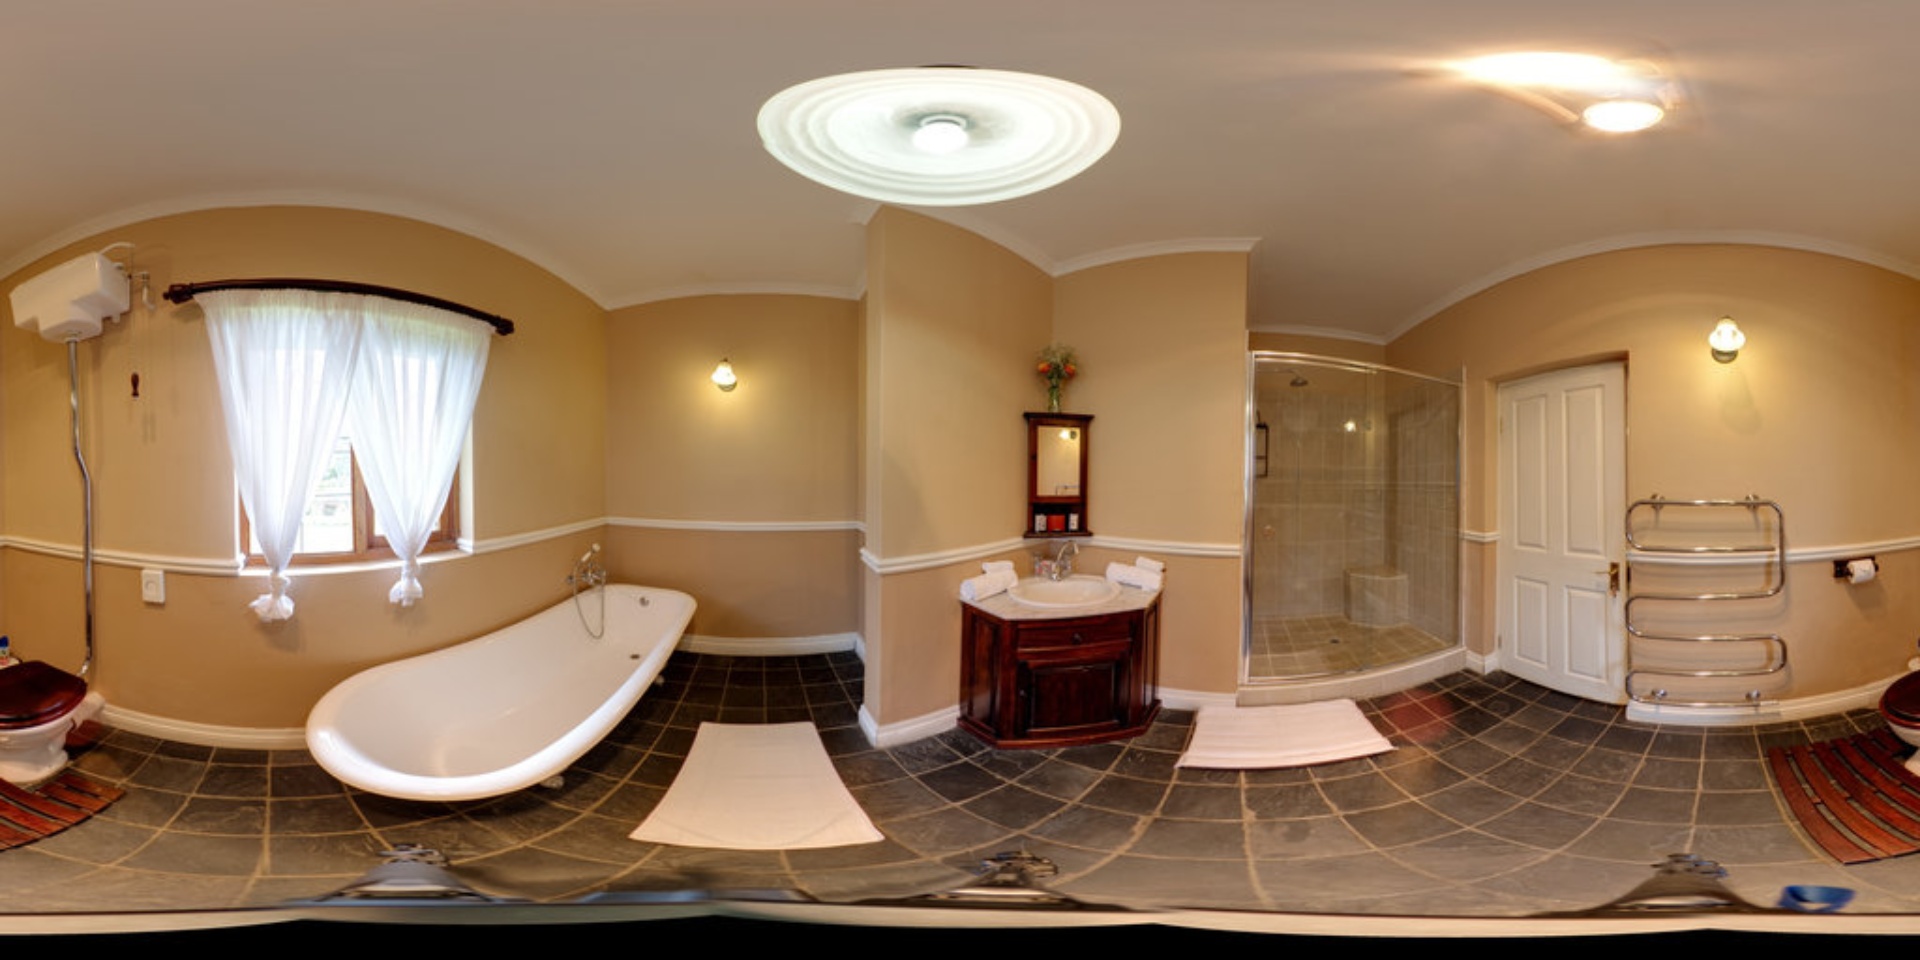
Referred object: the white curtains

Referred object: the white freestanding bathtub

Referred object: turn left; the bathtub next to the window